Plaza Senayan

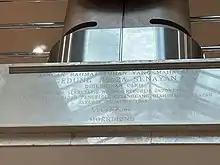
Plaza Senayan Inauguration Board

Plaza Senayan or Senayan Plaza is a shopping mall located in Central Jakarta, Indonesia. The mall is a few minutes by car from the Semanggi area; offering shops and services such as designer goods and gourmet food. In January 2017, Forbes recognized Plaza Senayan as one of the top five shopping malls in Jakarta.